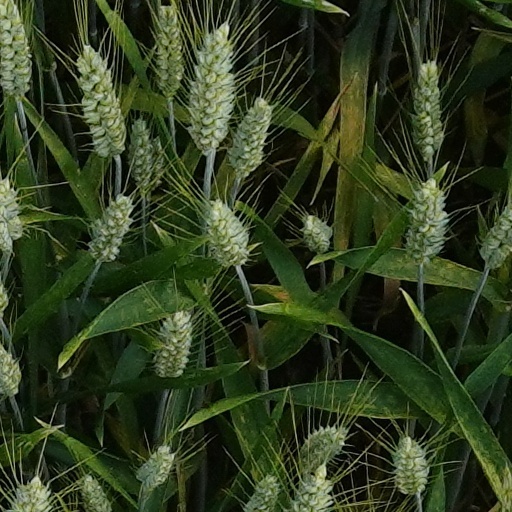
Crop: wheat